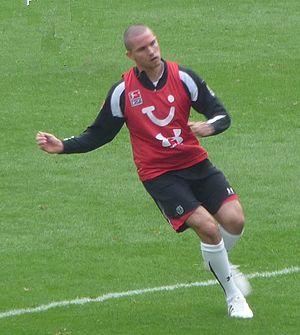
Leon Andreasen, né le 23 avril 1983 à Aidt Thorso, est un footballeur danois évoluant au Hanovre 96.